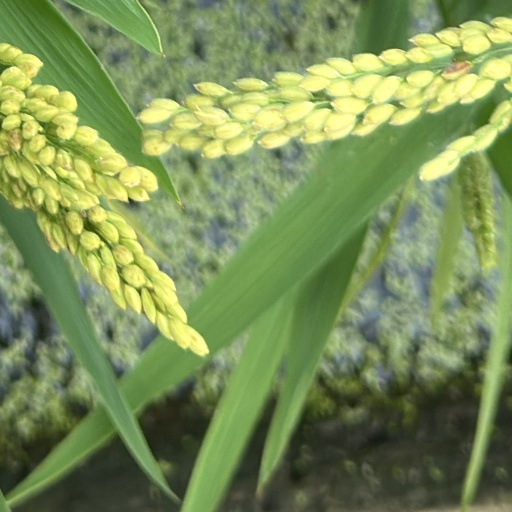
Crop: rice